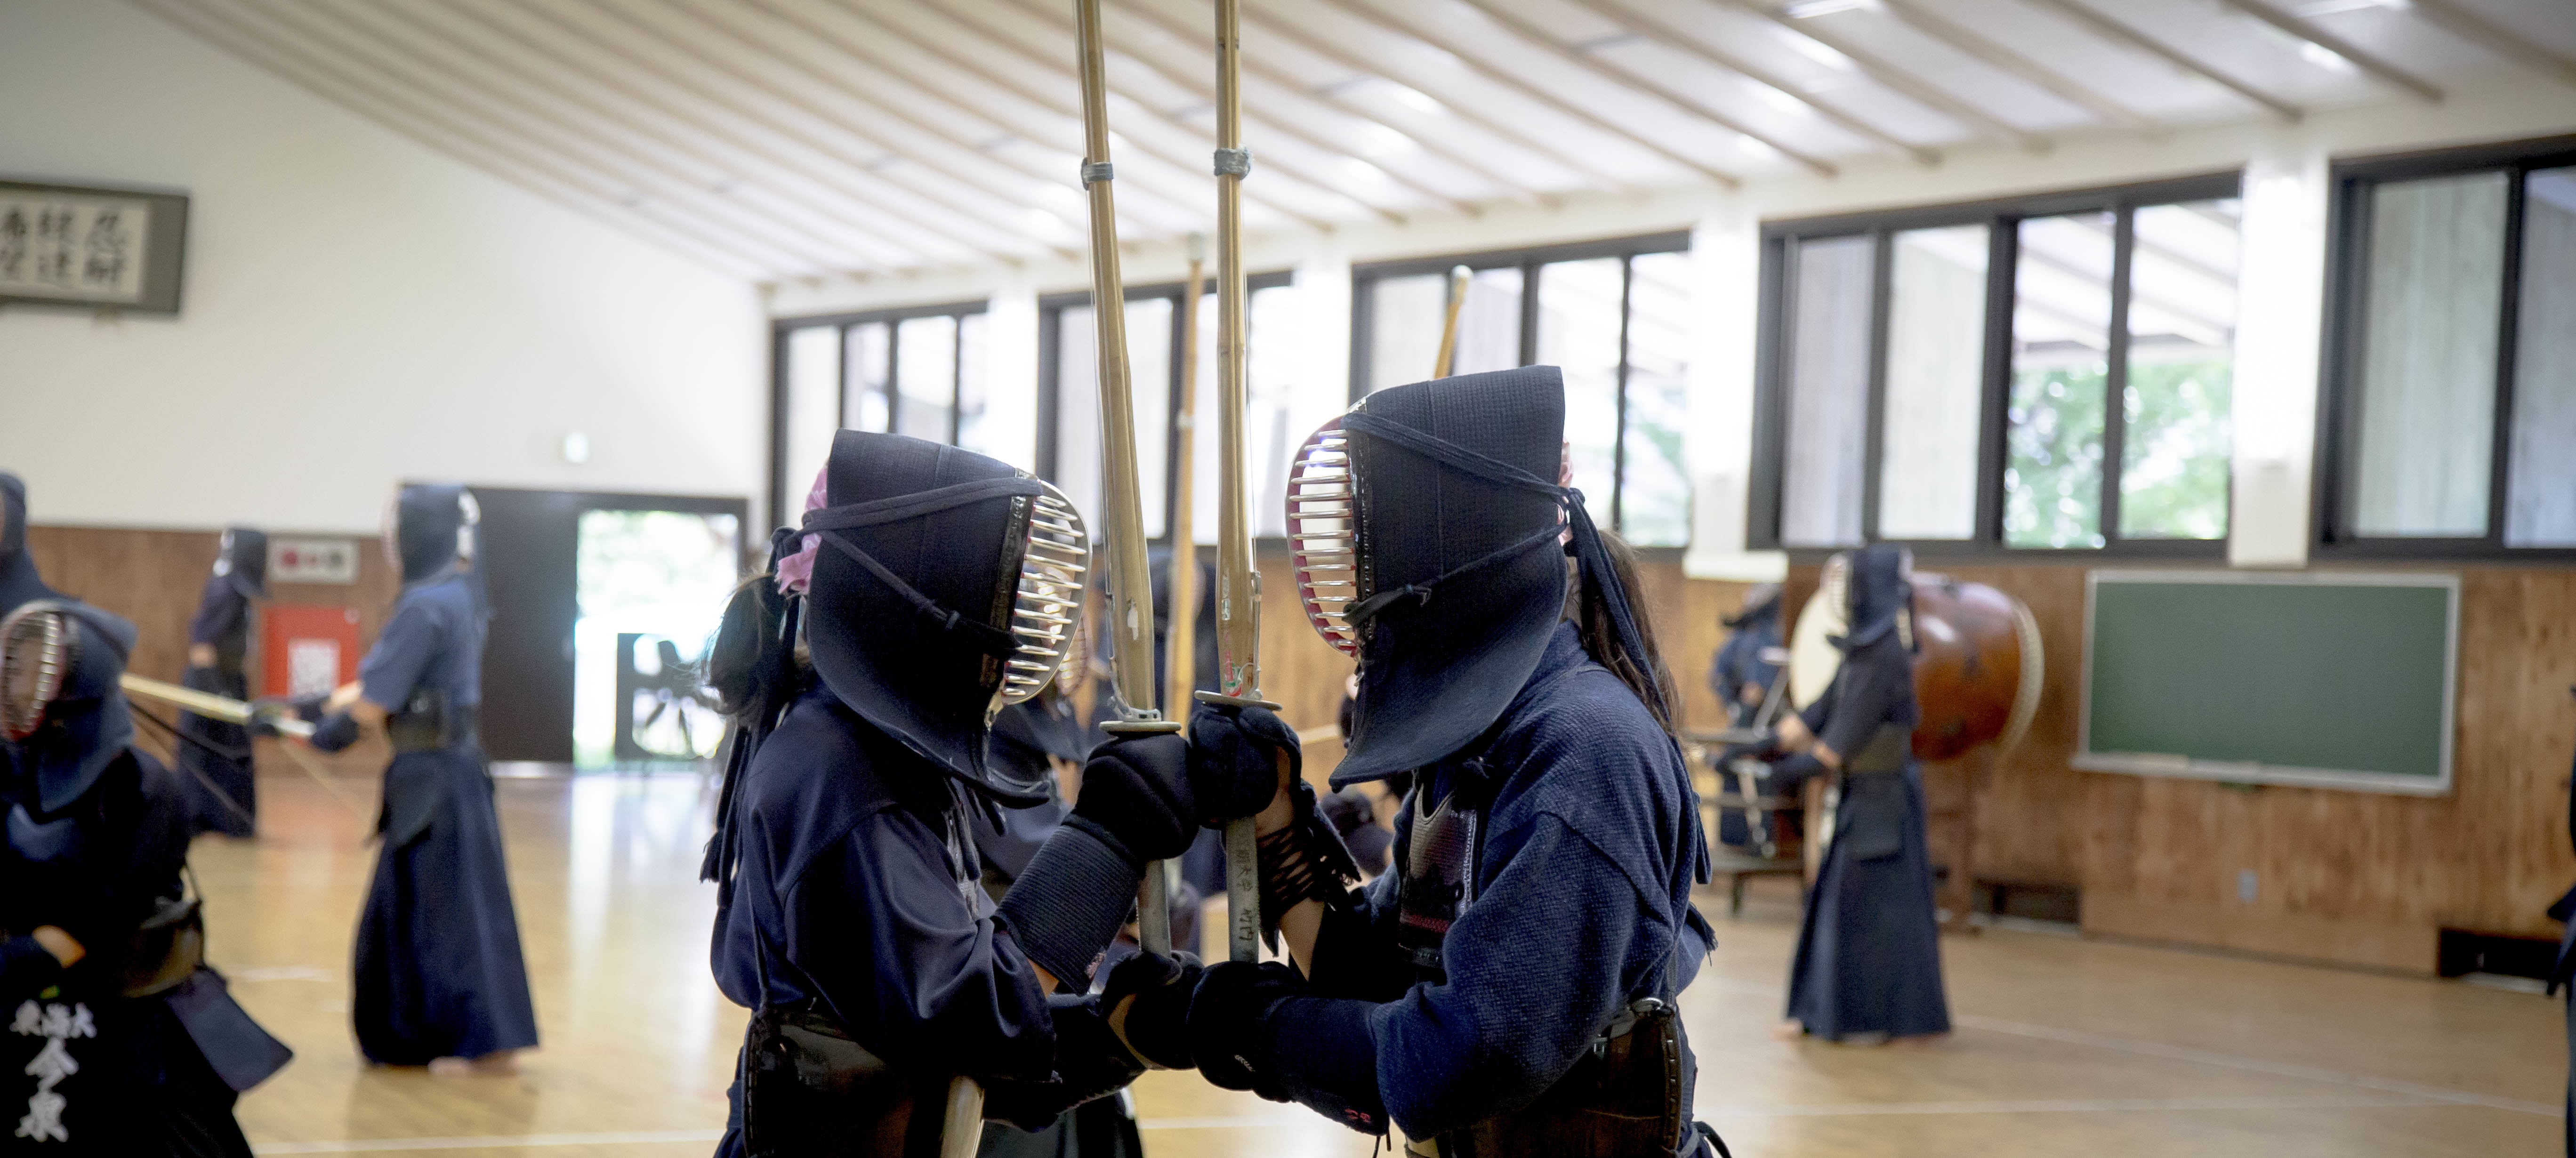
room, sports, martial arts, combat sport, contact sport, weapon combat sports, kendo